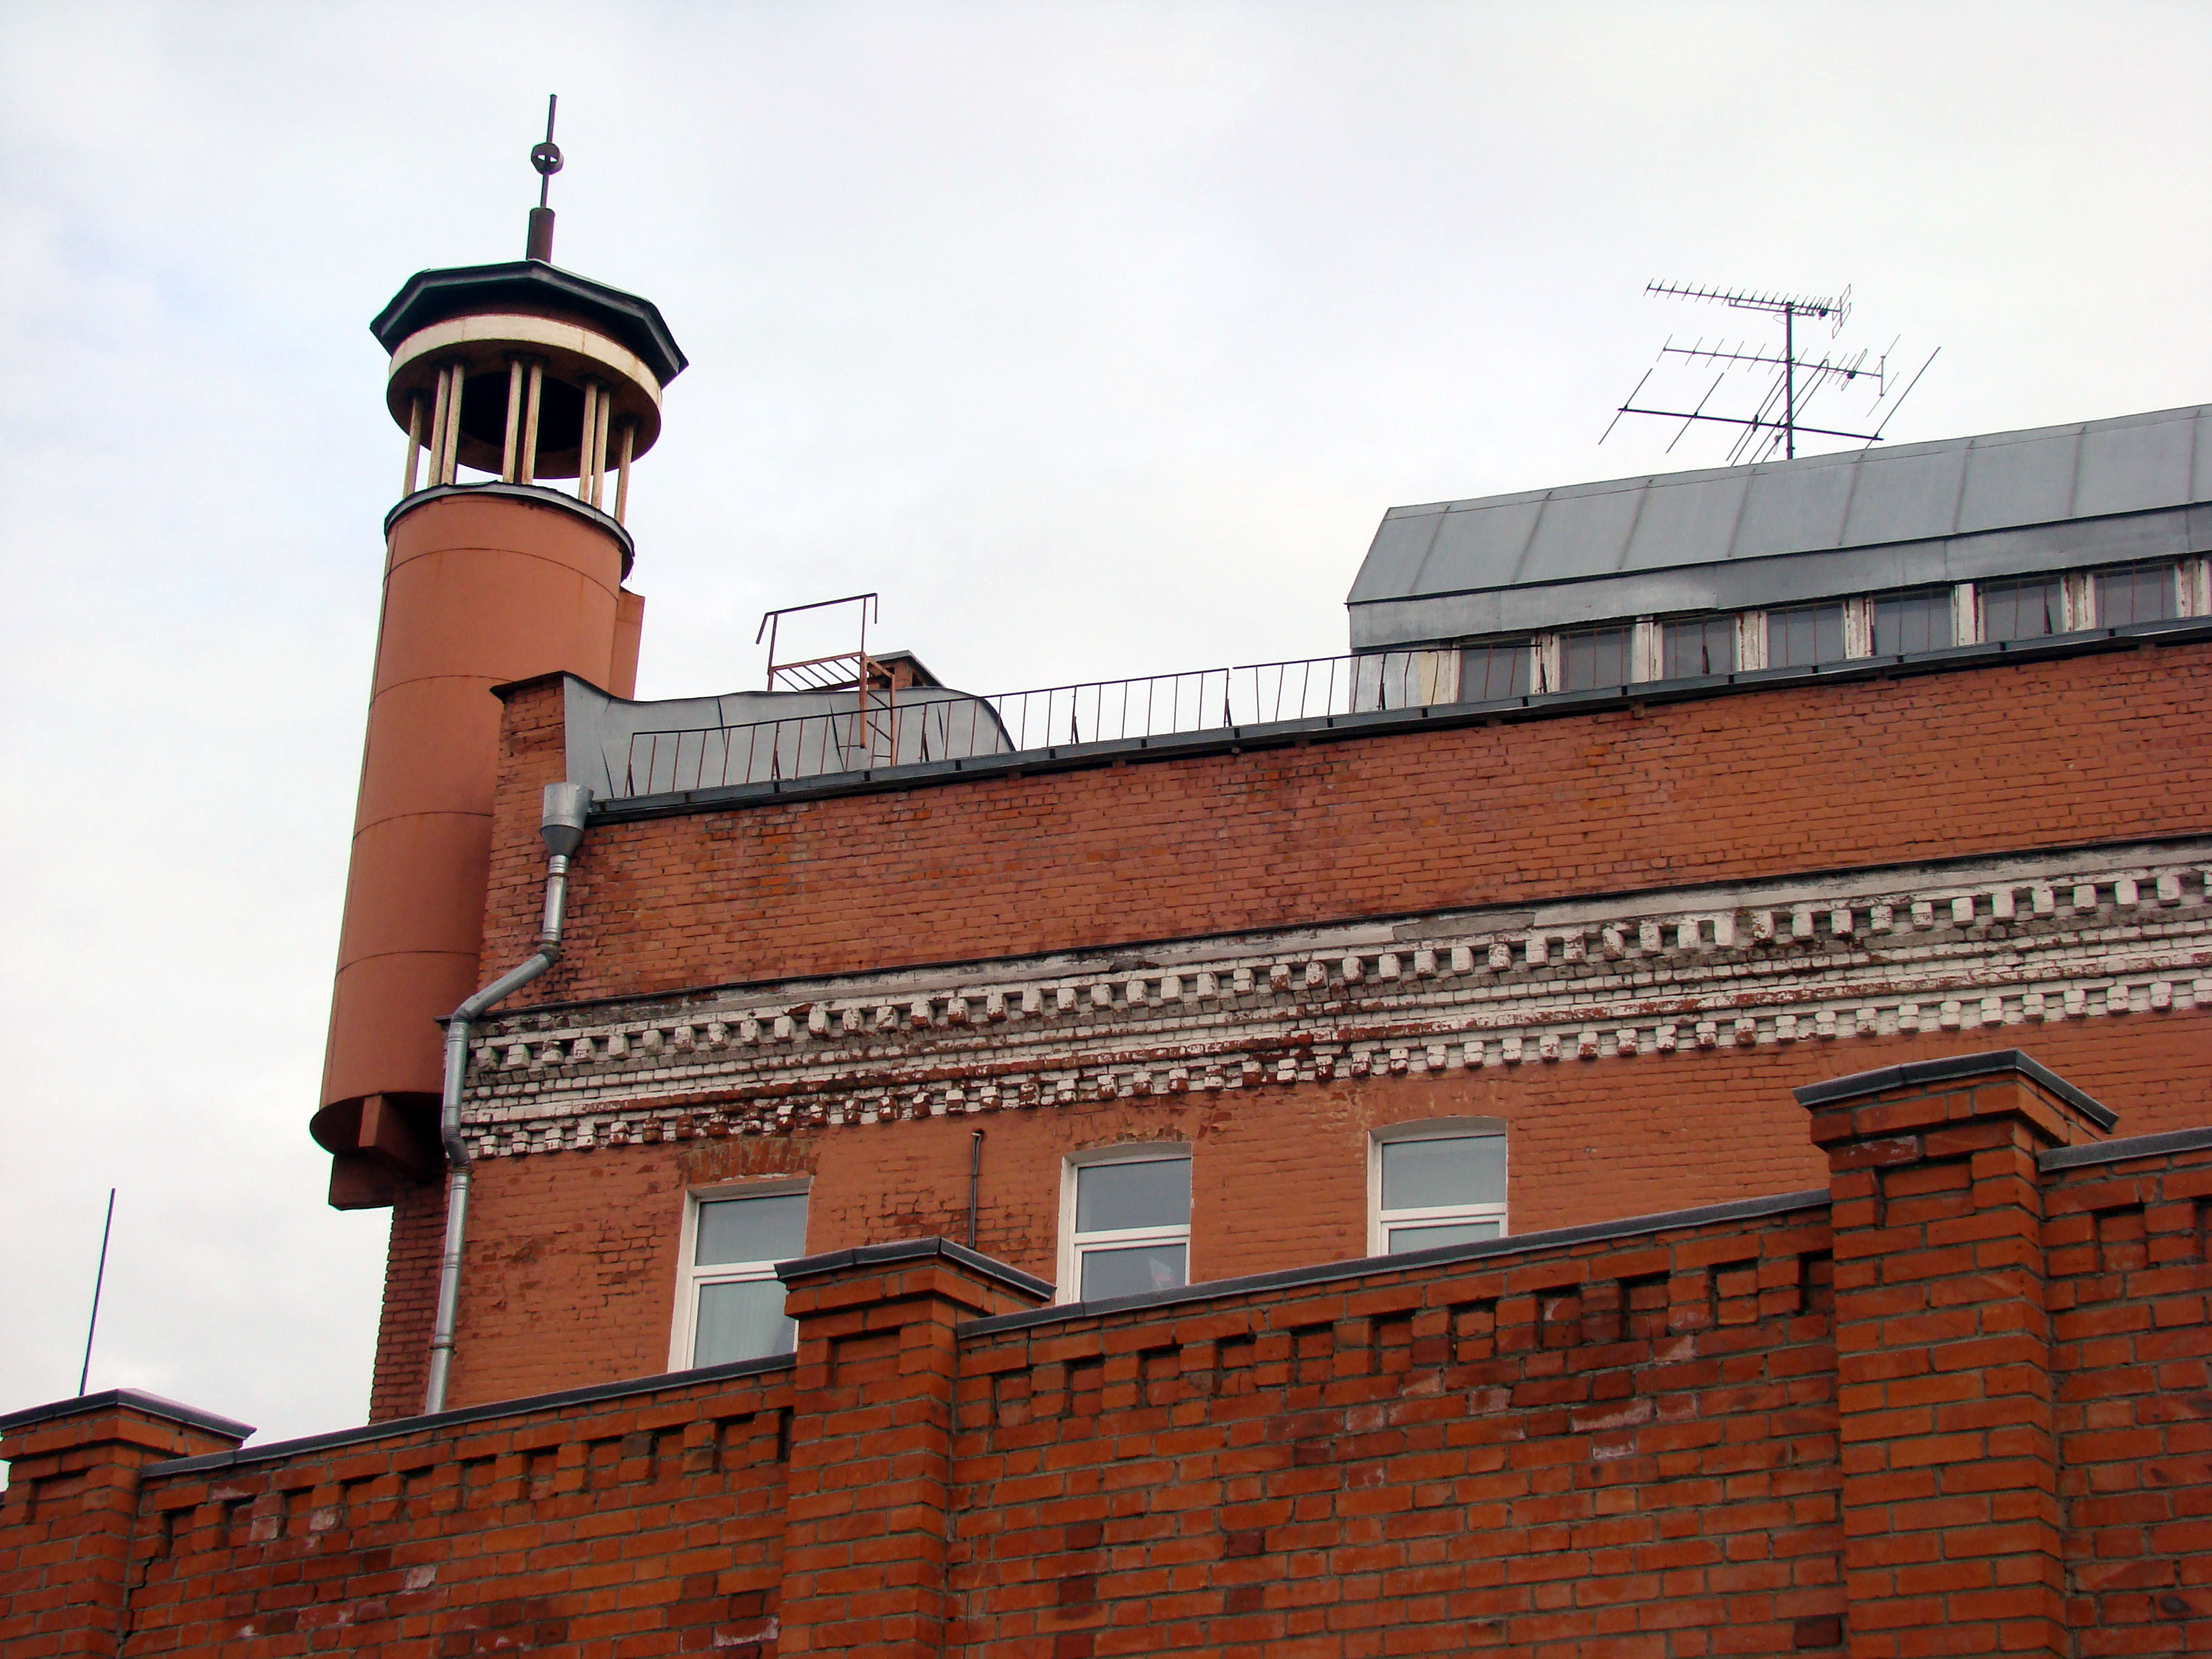
roof, city, cityscape, tower, cool image, sony, moscow, russia, cityscapes, mywinners, moskau, moscou, dsc, h9, dsch9